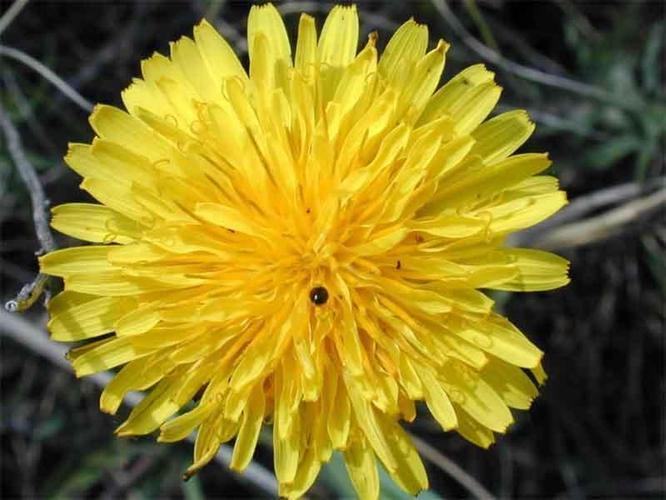
Flower: Dandelion